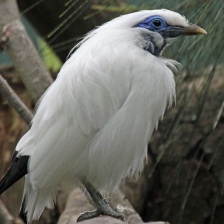
Species: BALI STARLING
Scientific name: LEUCOPSAR ROTHSCHILDI